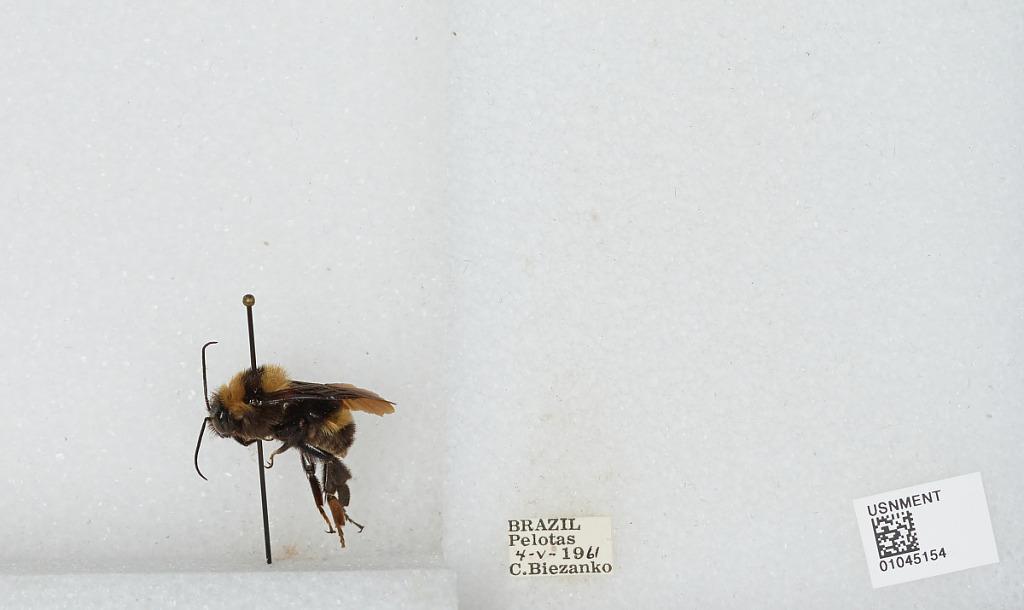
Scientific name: Bombus sp.
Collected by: C. Biezanko
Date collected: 1961-5-4
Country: Brazil
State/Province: Rio Grande do Sul
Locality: Pelotas